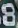
Number: 8